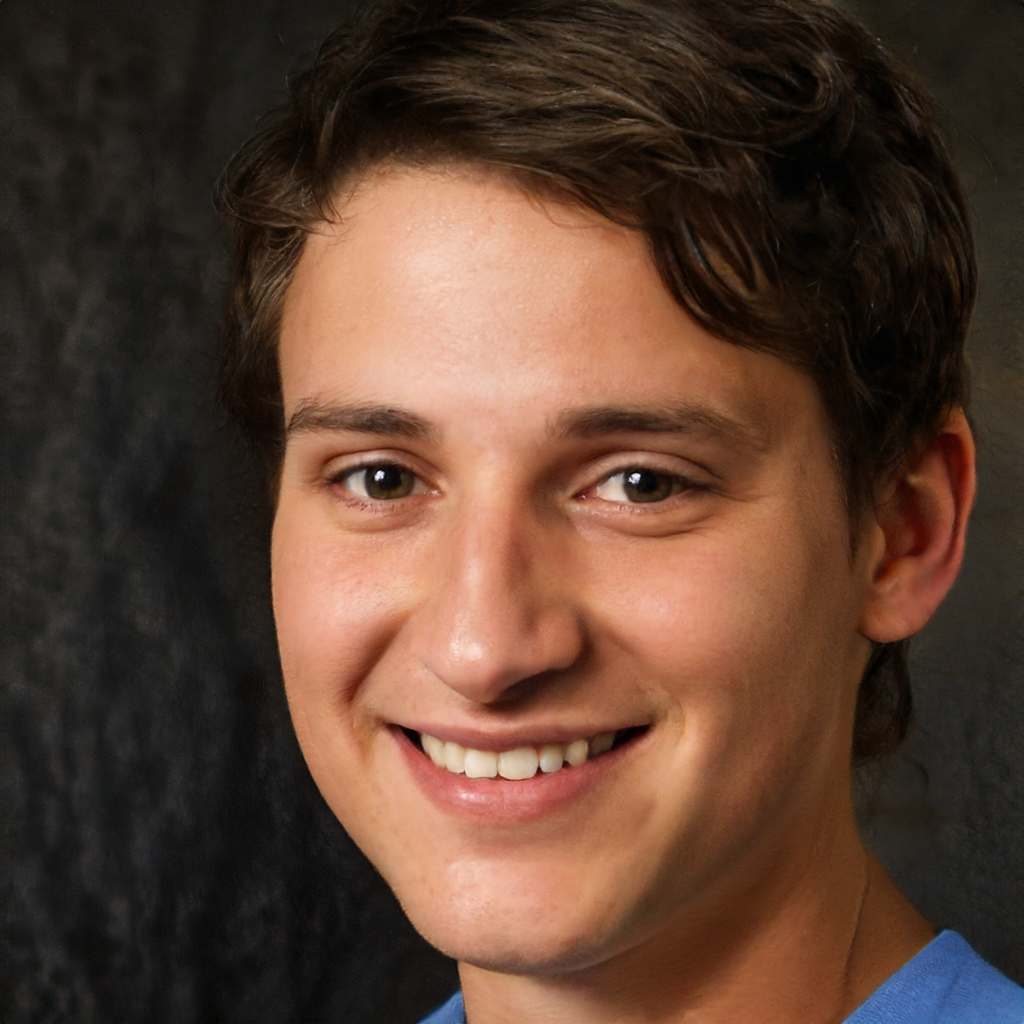
Gender: Male